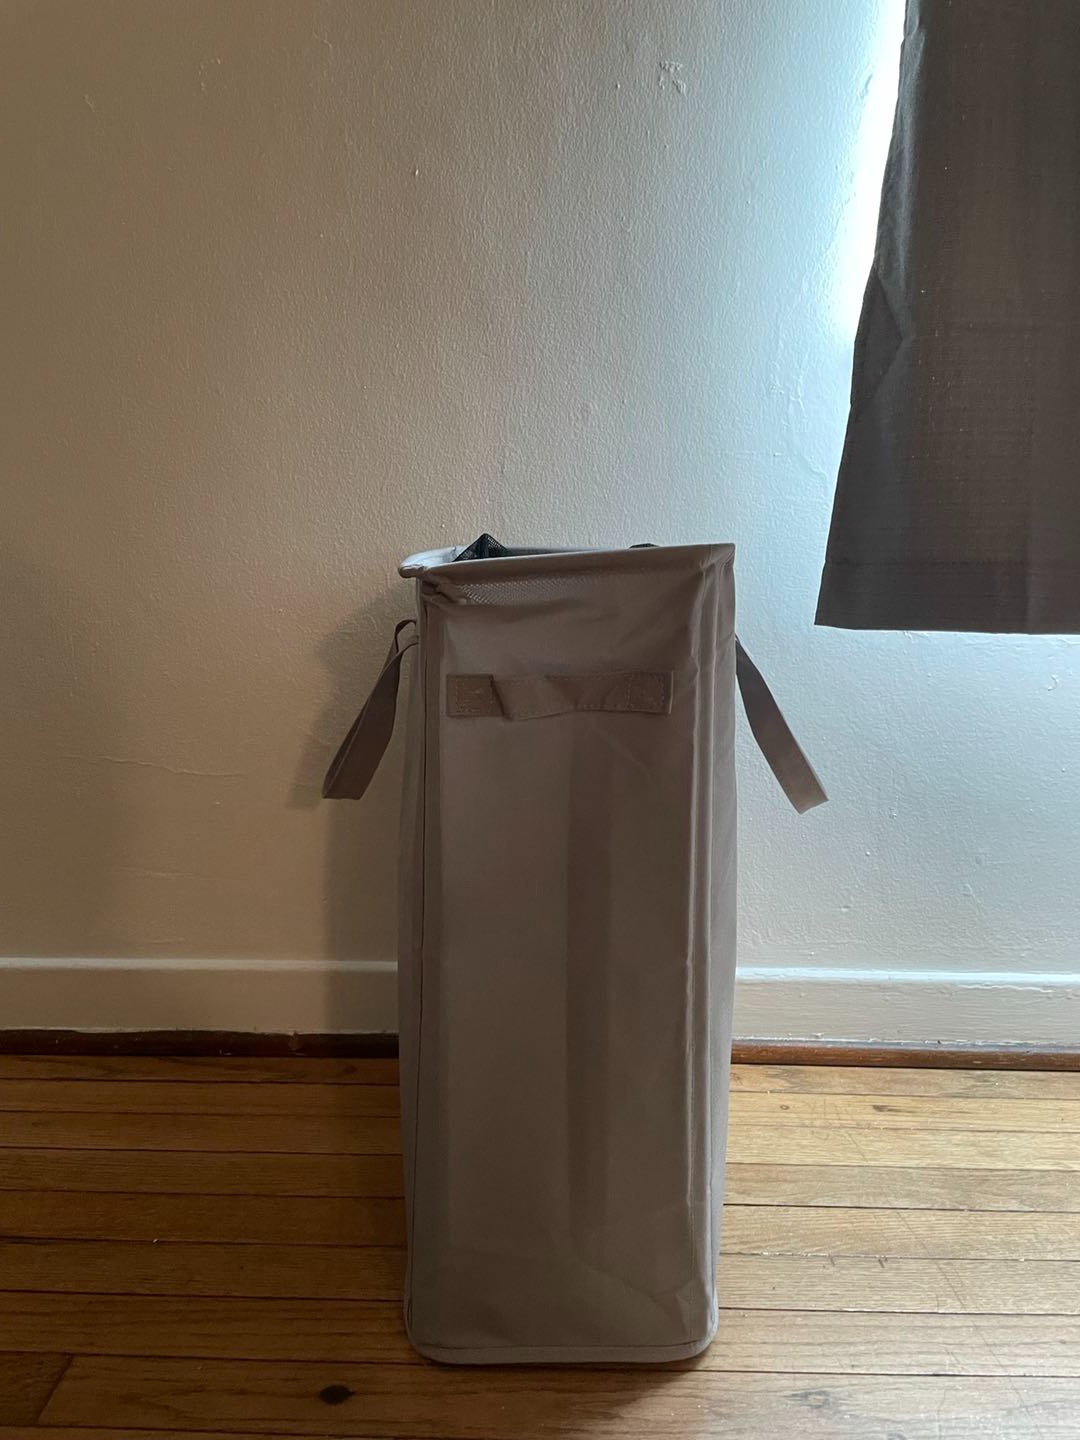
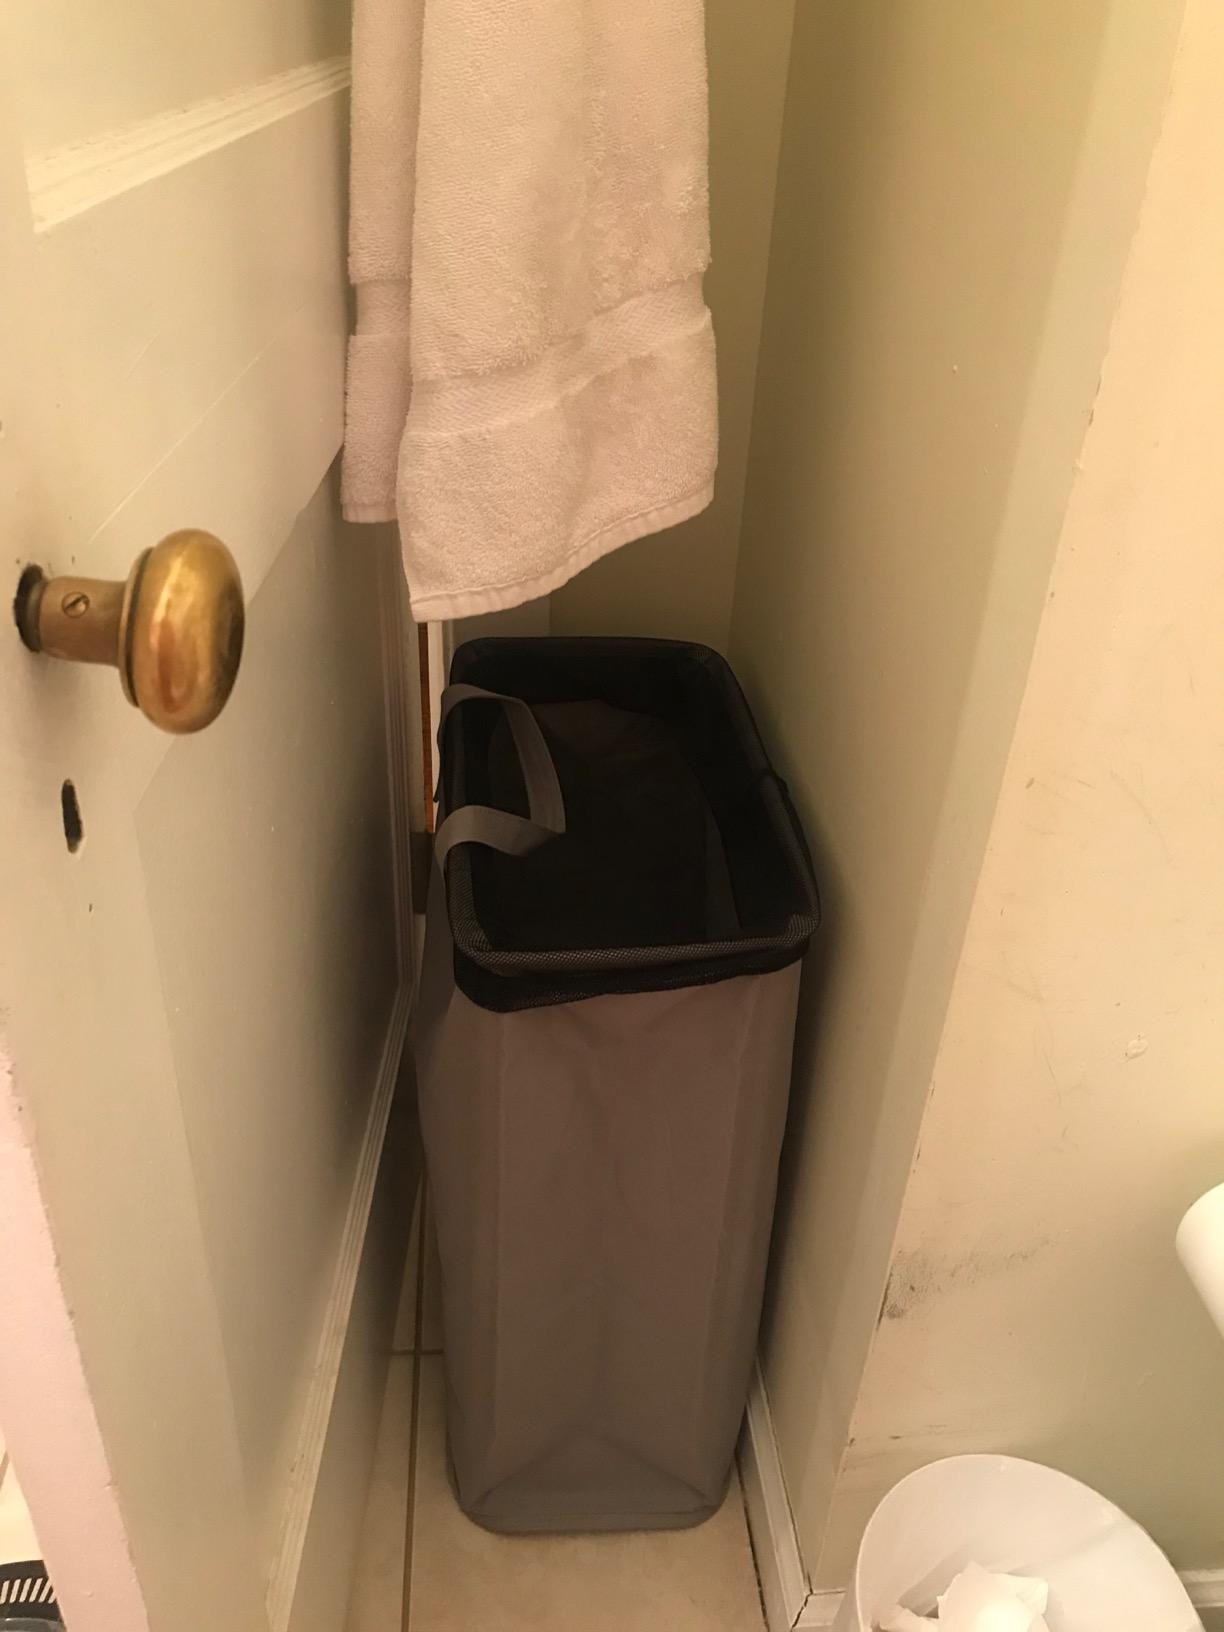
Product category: items_hamper
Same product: yes